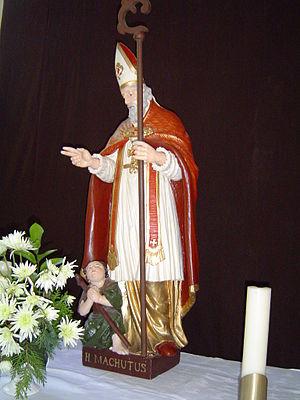
Escharen est une localité de la commune néerlandaise de Grave dans le nord-est de la province de Brabant-Septentrional. Le nom populaire est Esteren. Le 1ᵉʳ janvier 2007, Escharen compte 1 139 habitants.